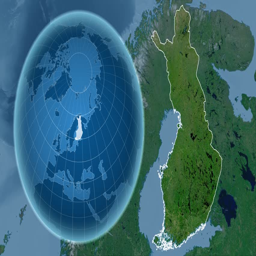
shape animated on the satellite map of the globe